Evacuation in the Soviet Union

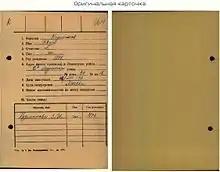
Tan card with writing on one side

Operation Barbarossa displaced millions of Russians. The exact number is hard to pinpoint, since many evacuated themselves. Some put the number at about sixteen and a half million. One of the most welcome sights for refugees during the evacuations was Tashkent, the capital of Uzbekistan, which eventually housed tens of thousands of refugees. Due to the large number of refugees, train stations were overcrowded and the distribution of train tickets could take days. Even with the war drawing to an end, evacuees who were desperate to go back home were not granted permission. The repatriation policy was written around those not working in industry; those citizens lost residency in their city of origin, and were not part of the repatriation process. Anybody who tried to return without consent faced imprisonment. Despite many roadblocks and other issues, the Soviet Union evacuated millions of its citizens to safety in the rear.